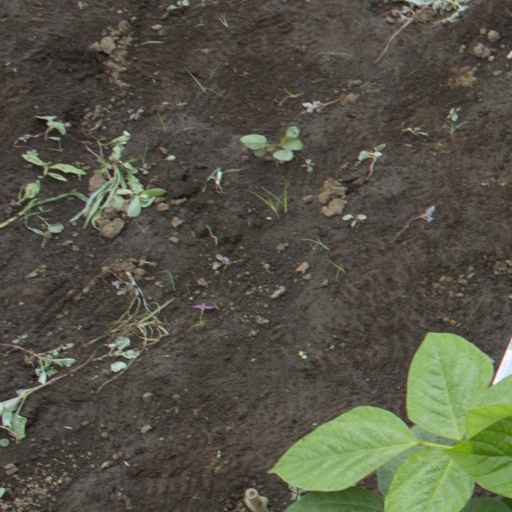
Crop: soybean